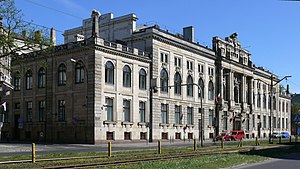
Polens nationalbanks sæde i Łódź
Polens Nationalbanks sæde i Łódź
Polens nationalbanks sæde i Łódź ligger ved Tadeusz Kościuszkos allé 14. I bygningen, som regnes for at være en af byens mere effektfulde seværdigheder, ligger Europas største banksal.